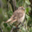
Label: bird